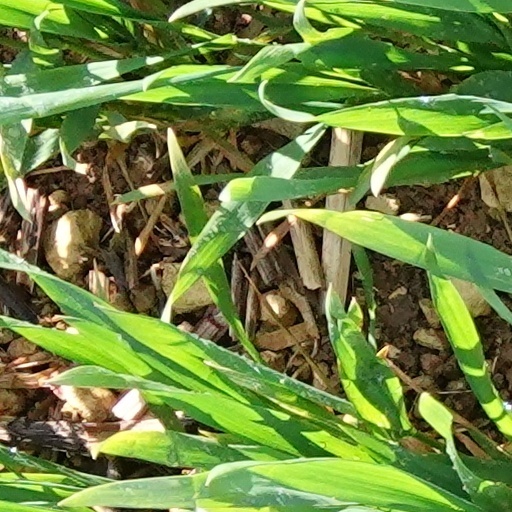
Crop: wheat